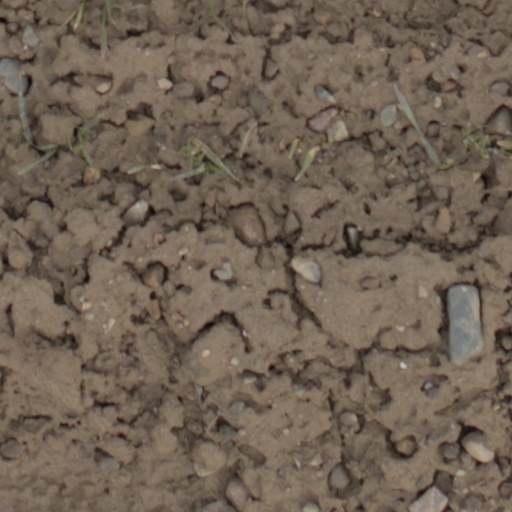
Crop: wheat